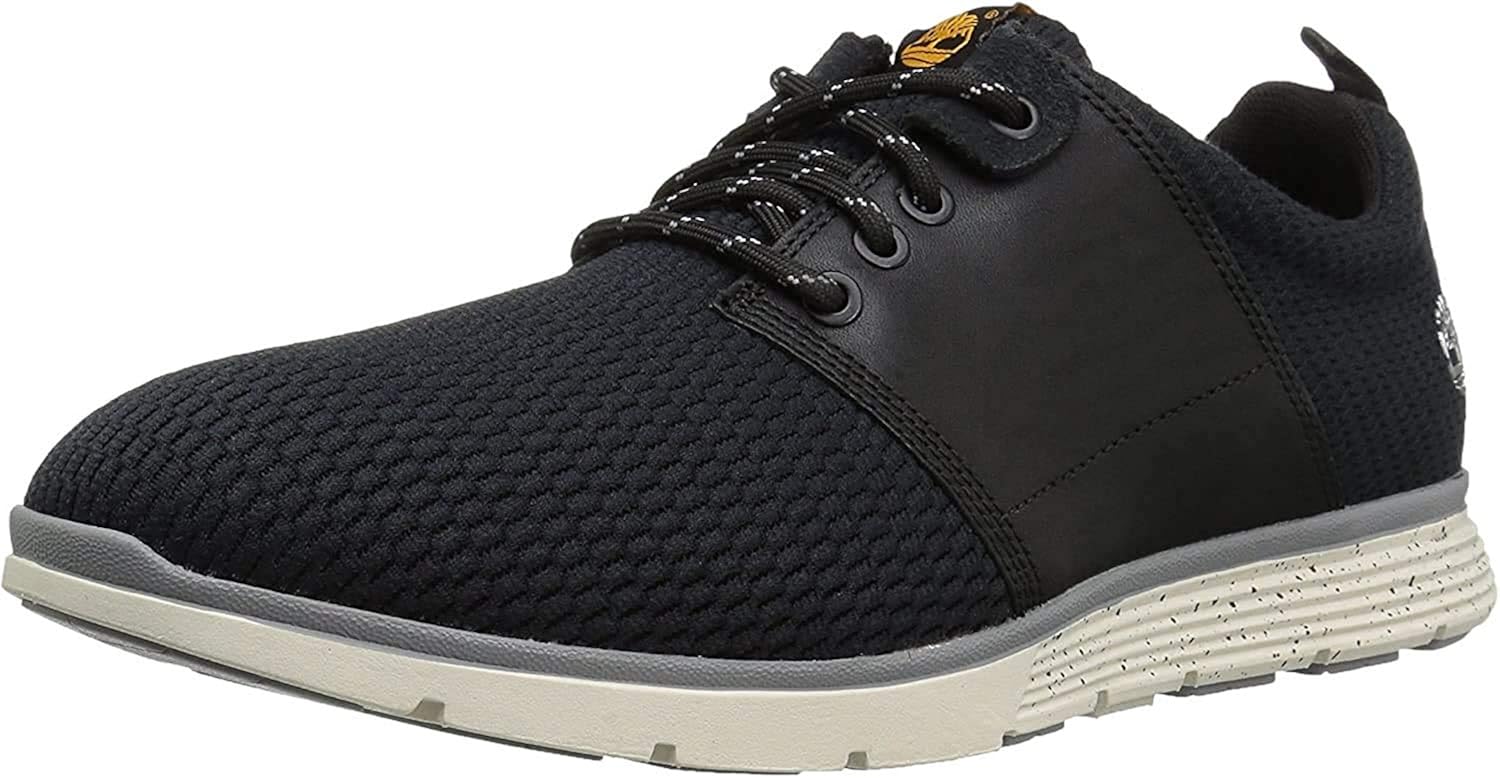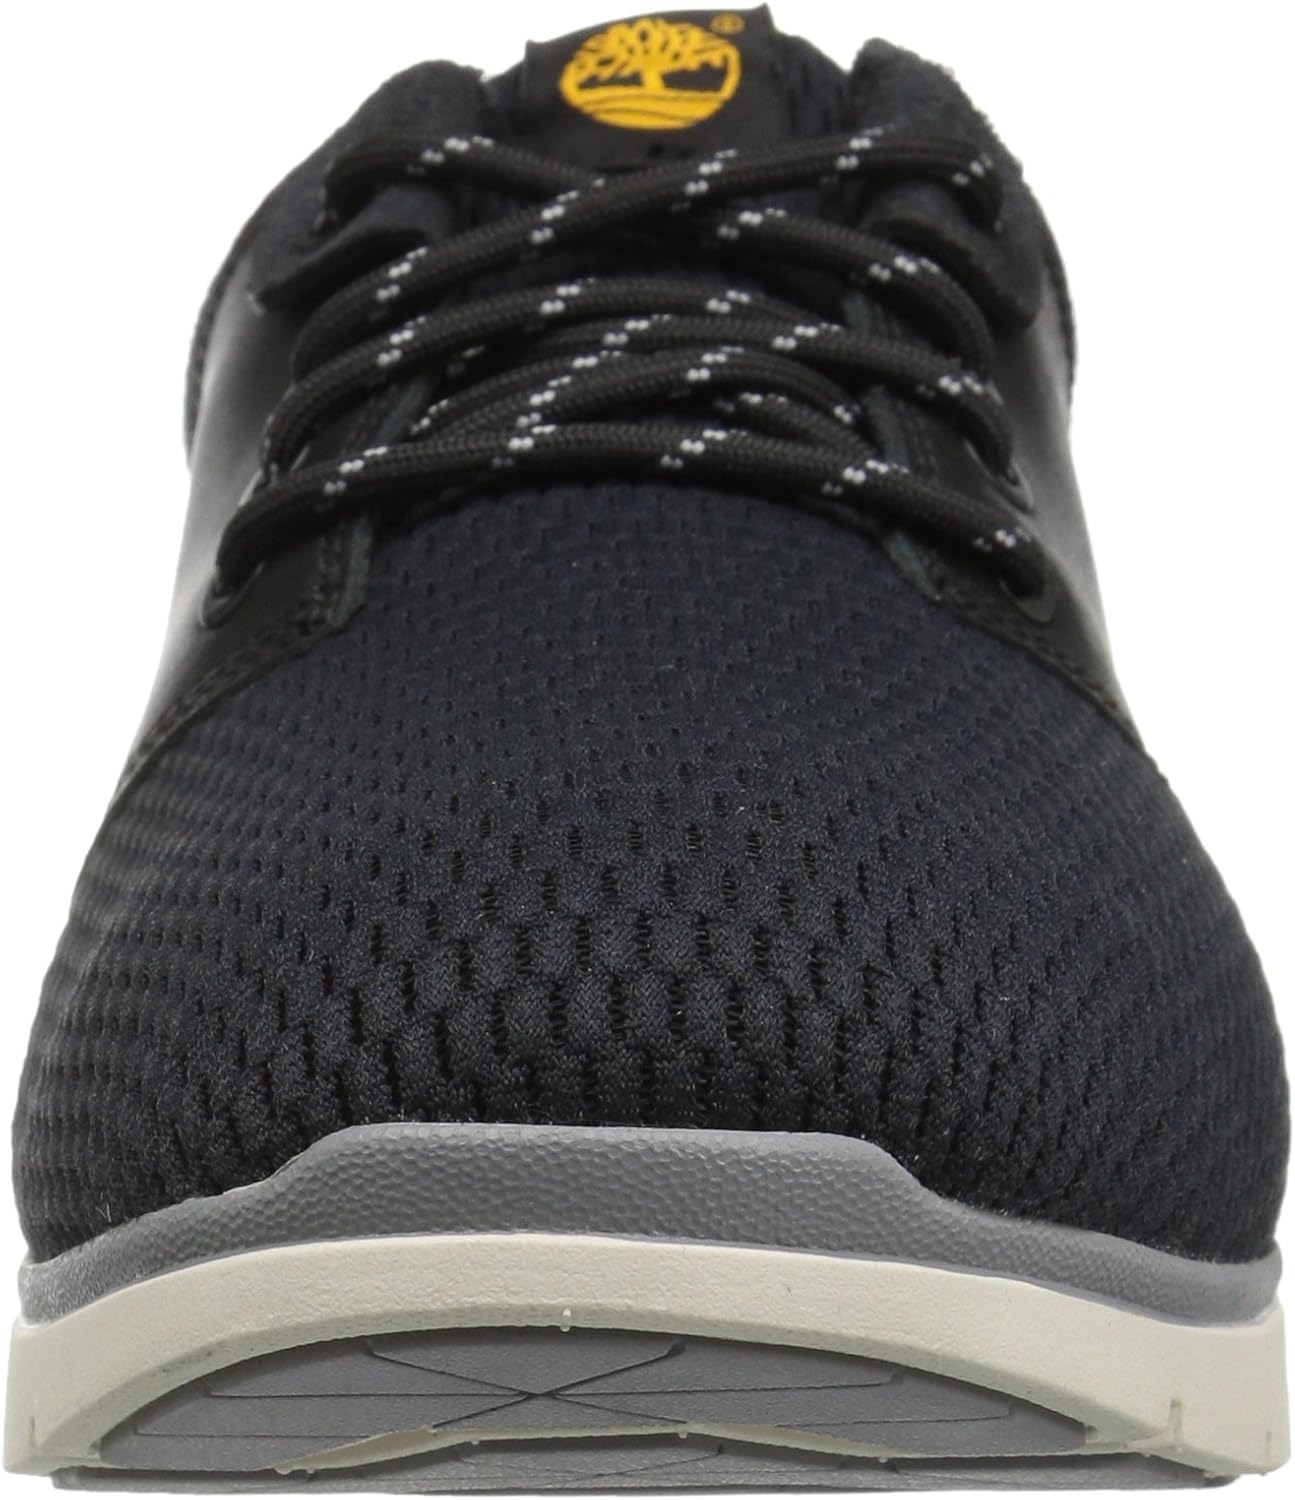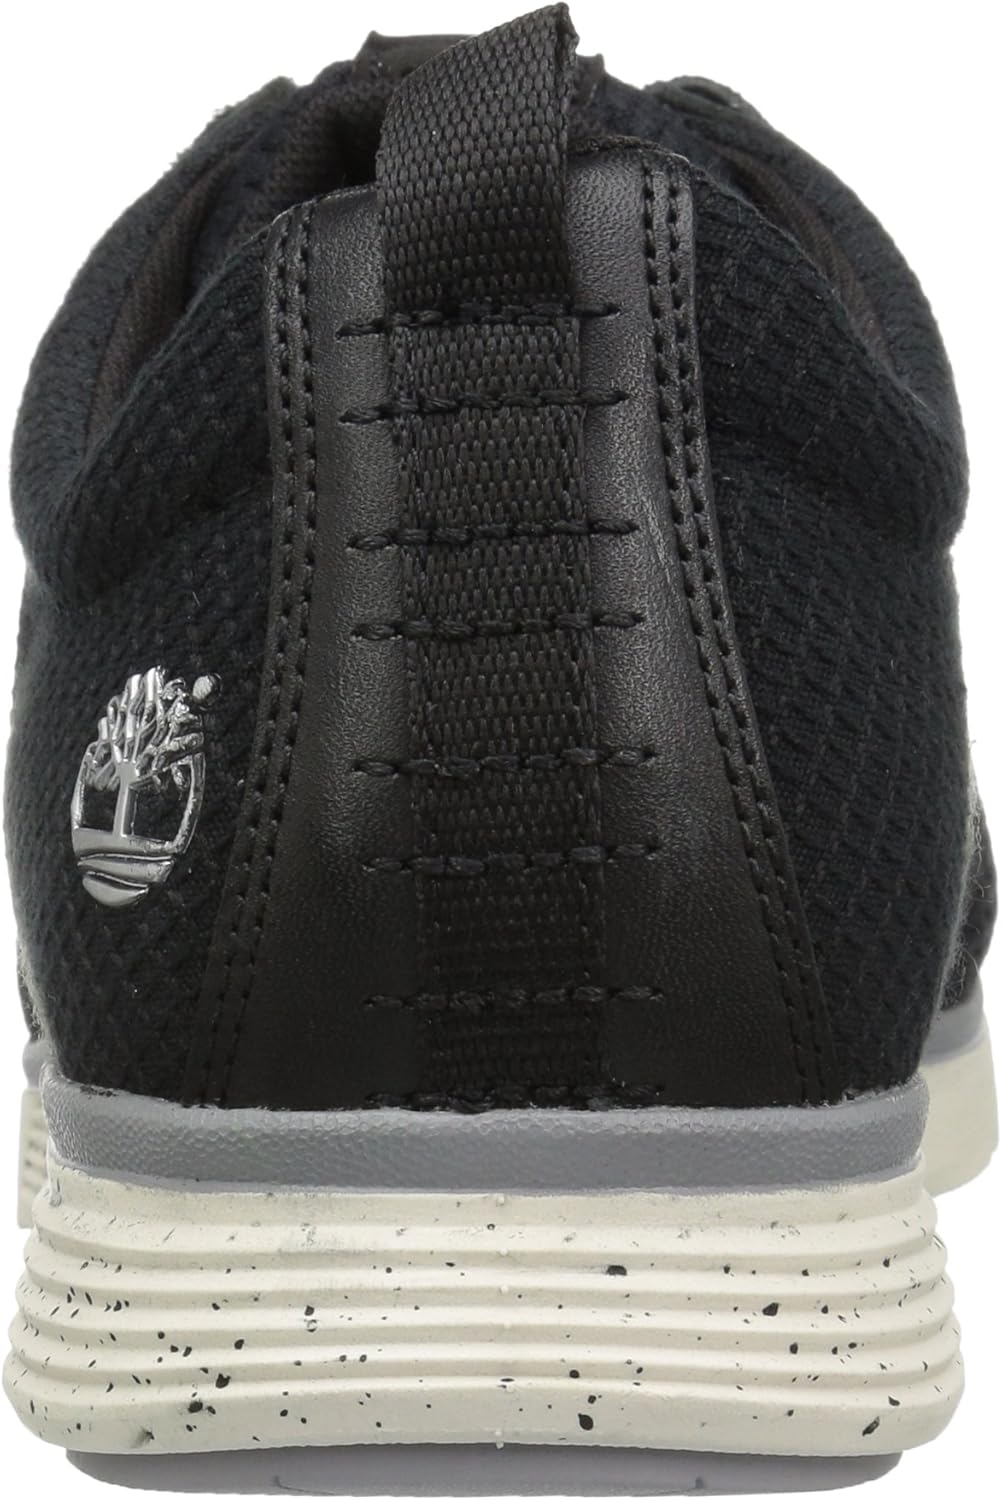
Timberland Men's Killington Oxford Shoe Black
Category: AMAZON FASHION
Your day can take you to unexpected places, so you need shoes built for versatility. Our Killington men's oxfords take mixed-media to a new level, with mesh, leather and speckled outsoles that make them as unique as they are comfortable.
Features: 100% Cow Leather Upper/Rubber Sole | Imported | Rubber sole | Combination mesh and leather upper for lightweight protection and breathability | 50% recycled PET lining is comfortable, breathable and environmentally conscious | OrthoLite PU footbed made from 5% recycled rubber provides all-day cushioning and support | SensorFlex technology delivers underfoot support, independent suspension and greater flexibility for the ultimate smooth ride over any terrain